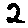
Label: 2